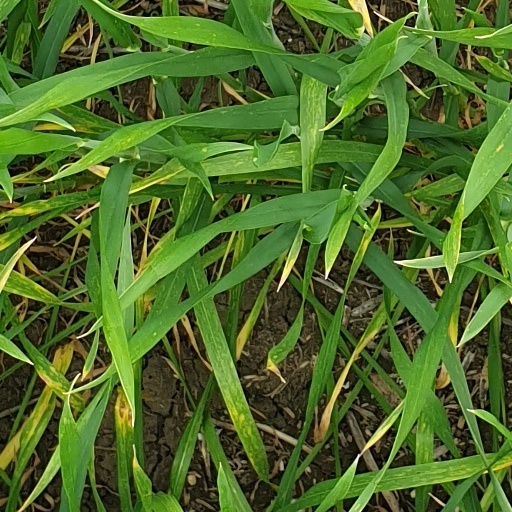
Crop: wheat